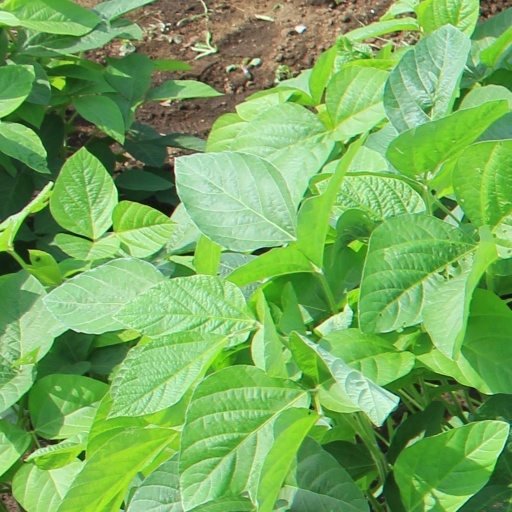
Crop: soybean